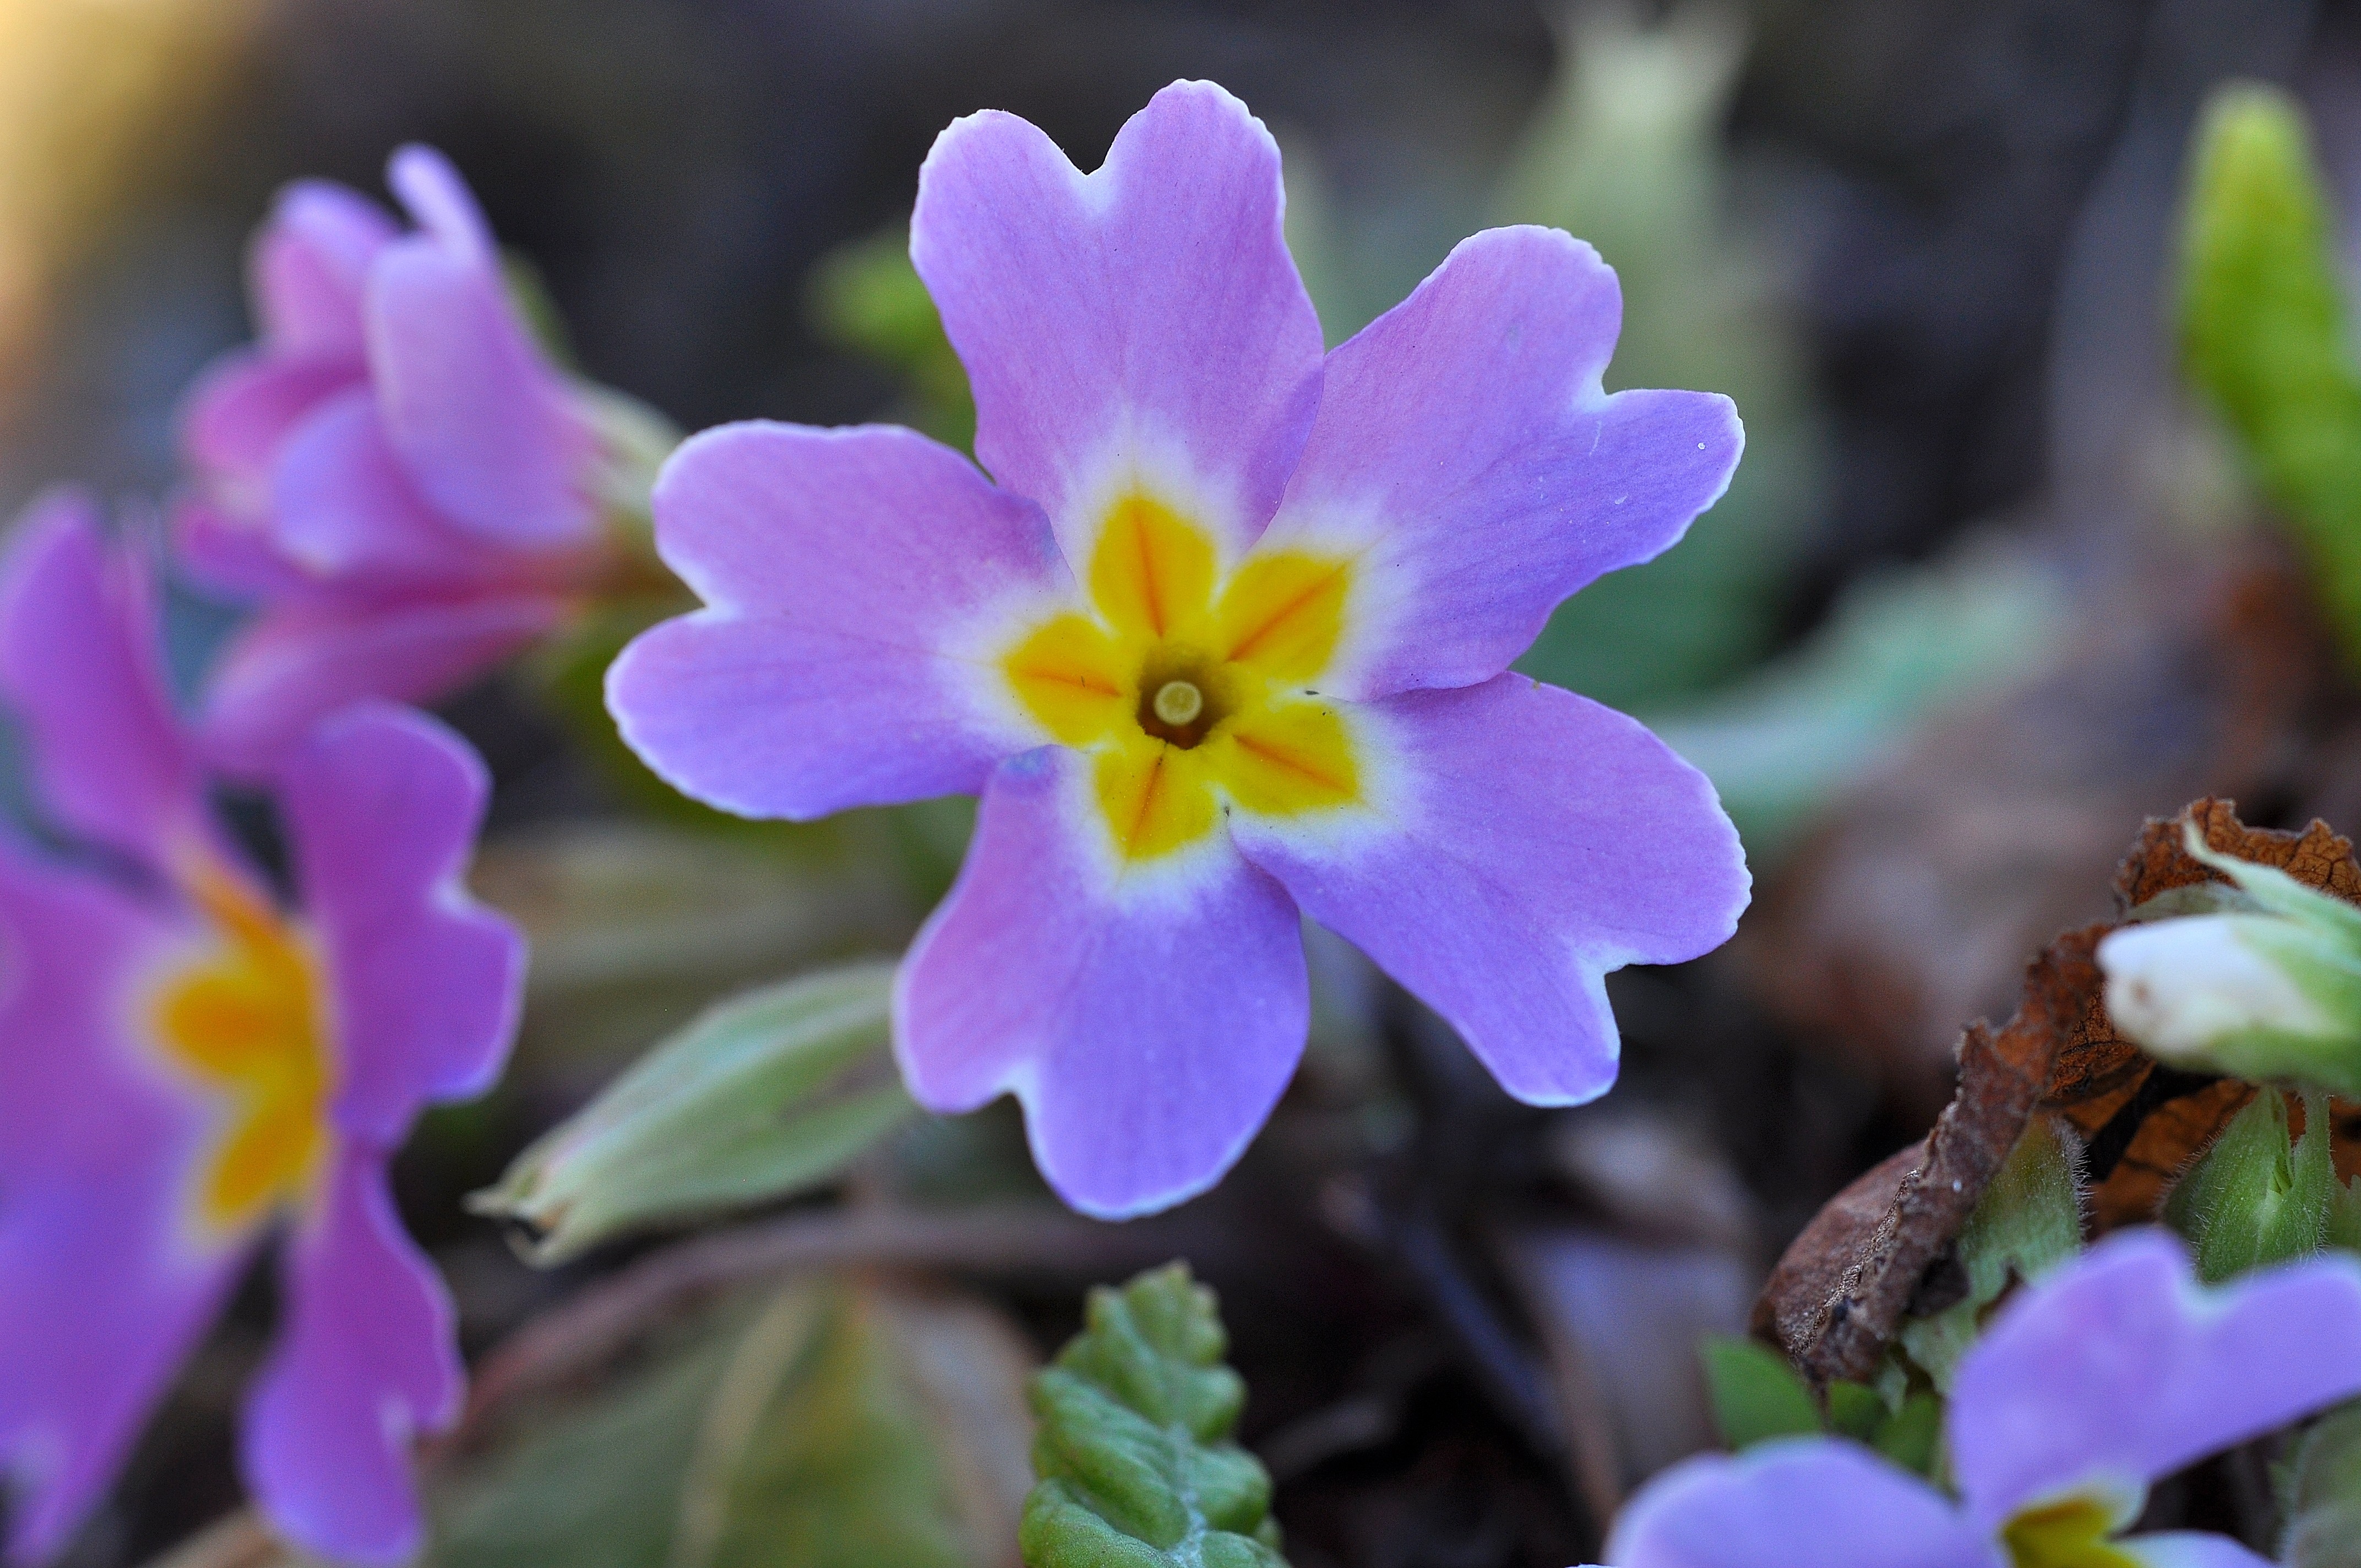
blossom, plant, flower, petal, bloom, spring, botany, pink, close, flora, wildflower, tender, early bloomer, spring flower, viola, primula, macro photography, pansy, flowering plant, annual plant, land plant, violet family